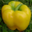
Label: sweet_pepper